Rudranath Capildeo

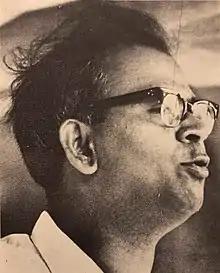

Rudranath Capildeo (2 February 1920 – 12 May 1970) was a Trinidadian and Tobagonian politician, mathematician and barrister. He was a member of the prominent Hindu Indo-Trinidadian Capildeo family. Capildeo was the leader of the Democratic Labour Party (DLP) from 1960 to 1969 and the first Leader of the Opposition in the Parliament of the independent Trinidad and Tobago from 1962 to 1967. He was also a faculty member at the University of London, eventually holding the position of Reader of Mathematics. He was awarded the Trinity Cross, the nation's highest award, in 1969.